Limpsfield

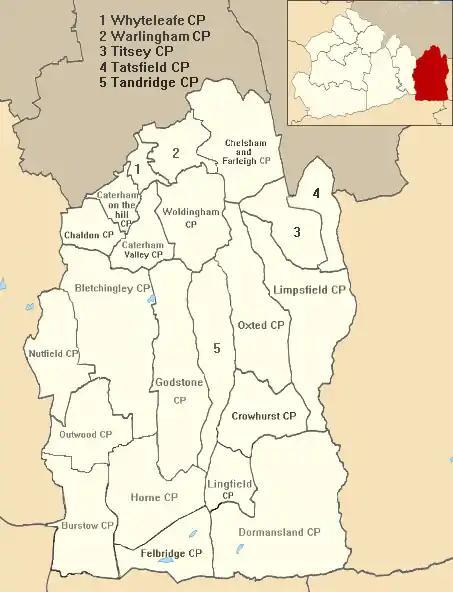
Map showing the position of Limpsfield Civil Parish in Tandridge

The civil and ecclesiastical parish area is grouped to the north and south of Hurst Green, Surrey. The built up section is north of Hurst Green and both east and north-east of Oxted. The lowest elevation is 62m at Staffhurst Wood on the south-western parish boundary on the River Eden, Kent and highest is just east of the town centre at Grubstreet Copse at 163m; (Titsey being a separate civil parish north of the village and higher on the North Downs).